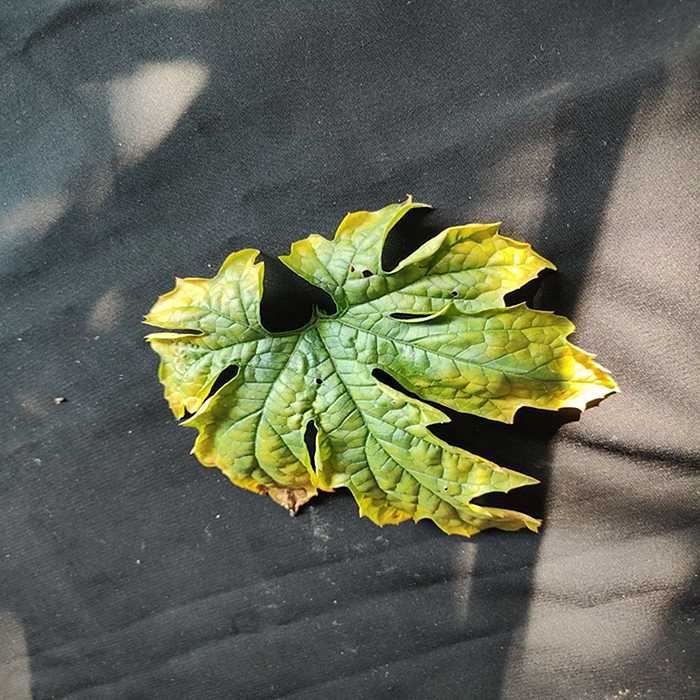
Plant: Bitter Gourd
Label: Fusarium wilt